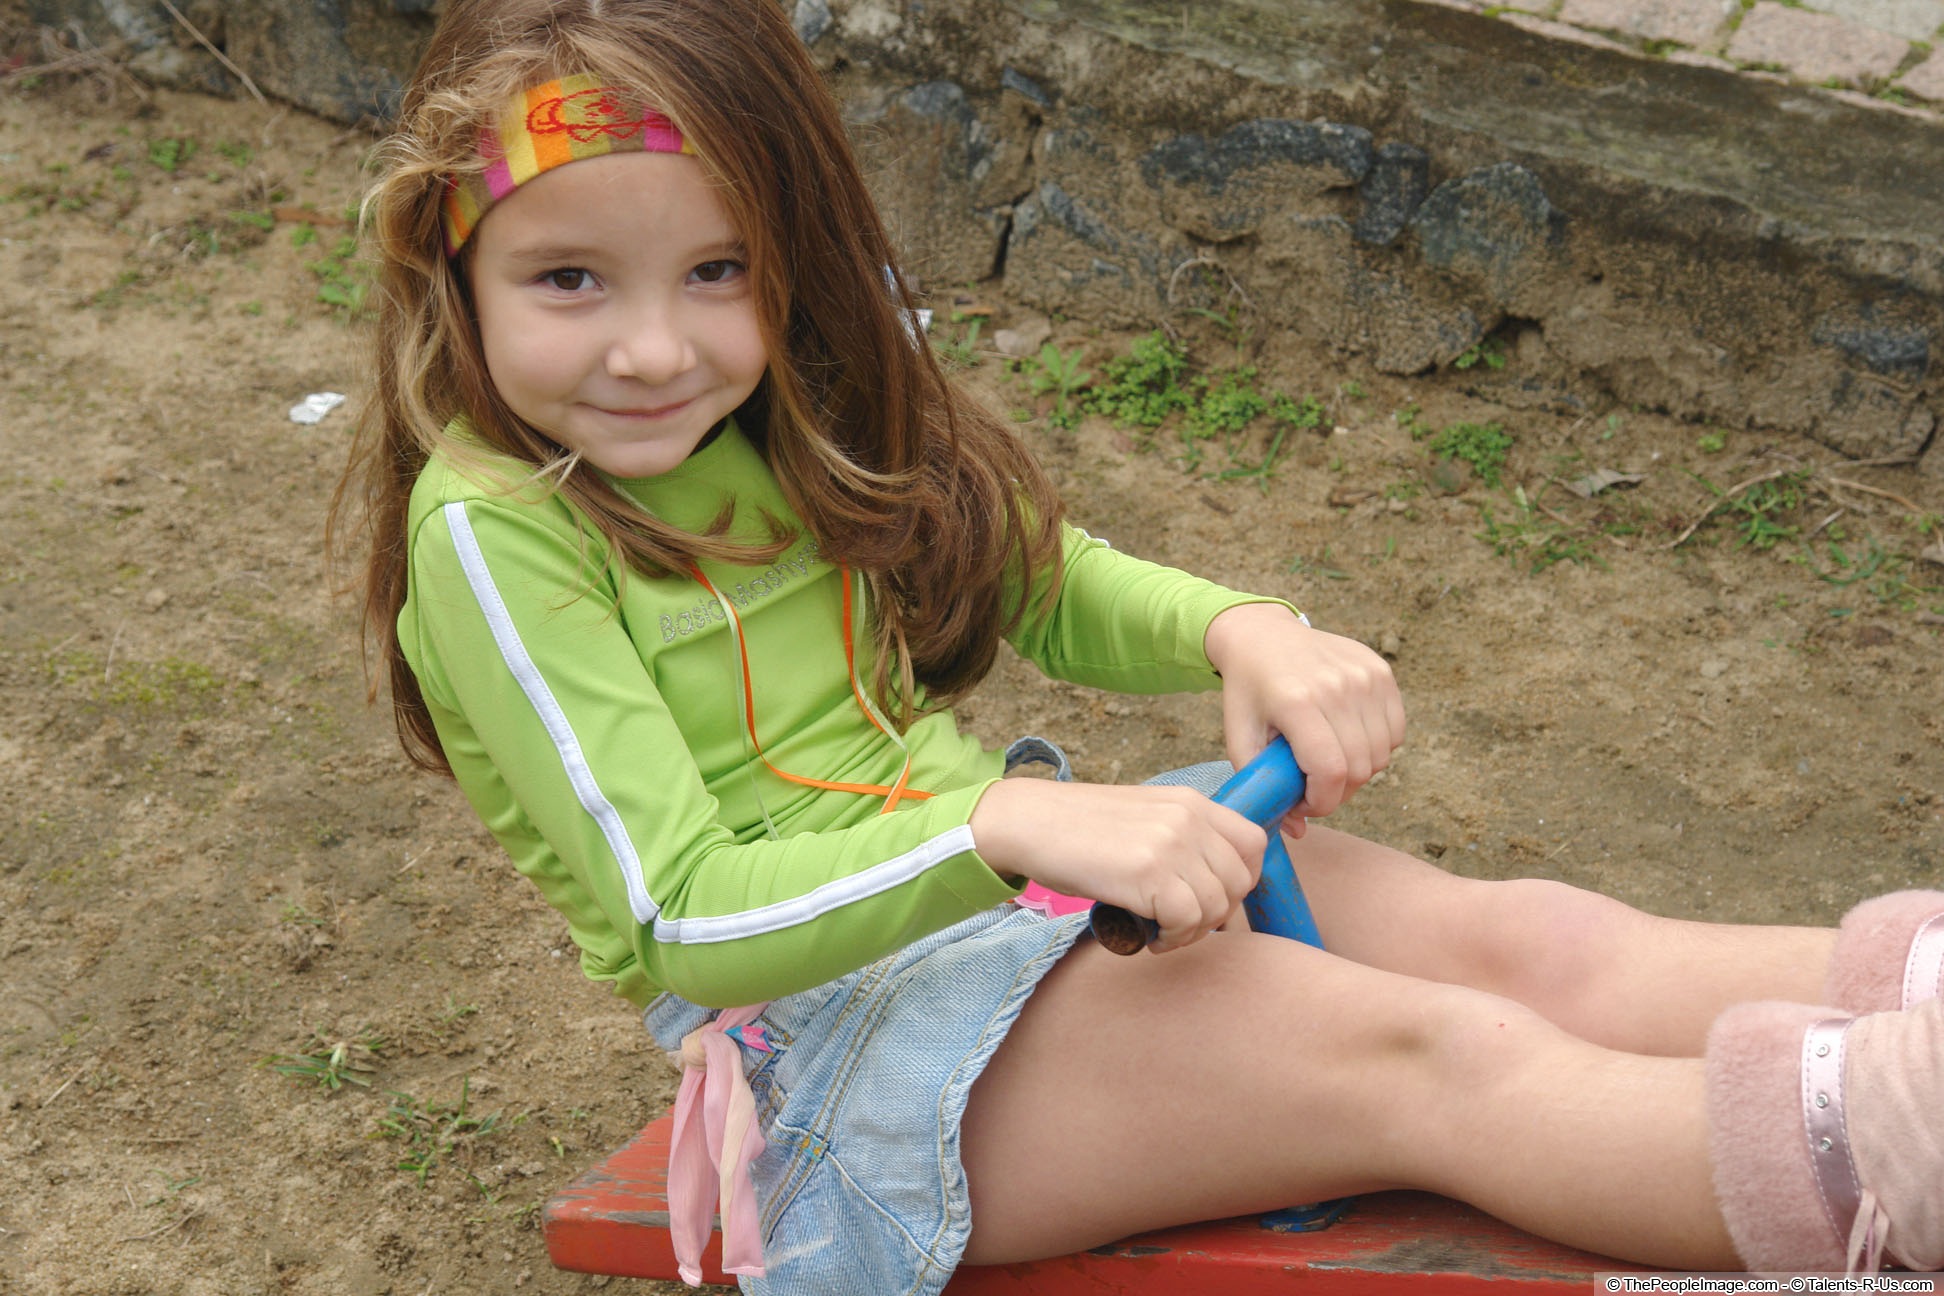
girl, play, leg, model, child, clothing, hairstyle, human body, playground, toddler, beauty, blond, costume, a smile, human positions, girl on a swing, denim skirt